George Raper

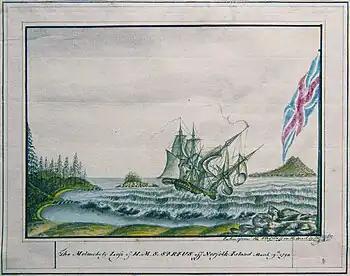
"The melancholy loss of HMS "Sirius" off Norfolk Island, March 19th 1790", painted by George Raper

On 6 March 1790, "Sirius", with Raper on board, left Port Jackson for Norfolk Island. On 19 March, "Sirius" was wrecked while landing supplies at Norfolk Island. All the ship's company were saved and many of the supplies were salvaged; Raper saved his paint box. A number of the landscapes and natural history drawings that he made on the island have survived. He and the crew of "Sirius" were trapped on the island for 11 months, facing starvation and increasing distress at the failure of Governor Phillip to send a ship to collect them. Raper and the rest of the ship's company eventually returned to Sydney with HMS "Supply", arriving there on 27 February 1791.